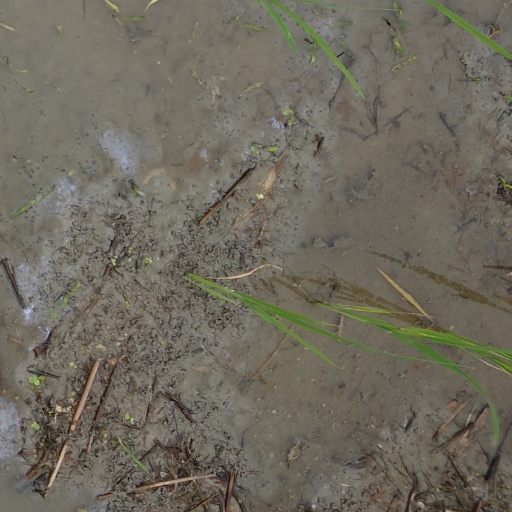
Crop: rice